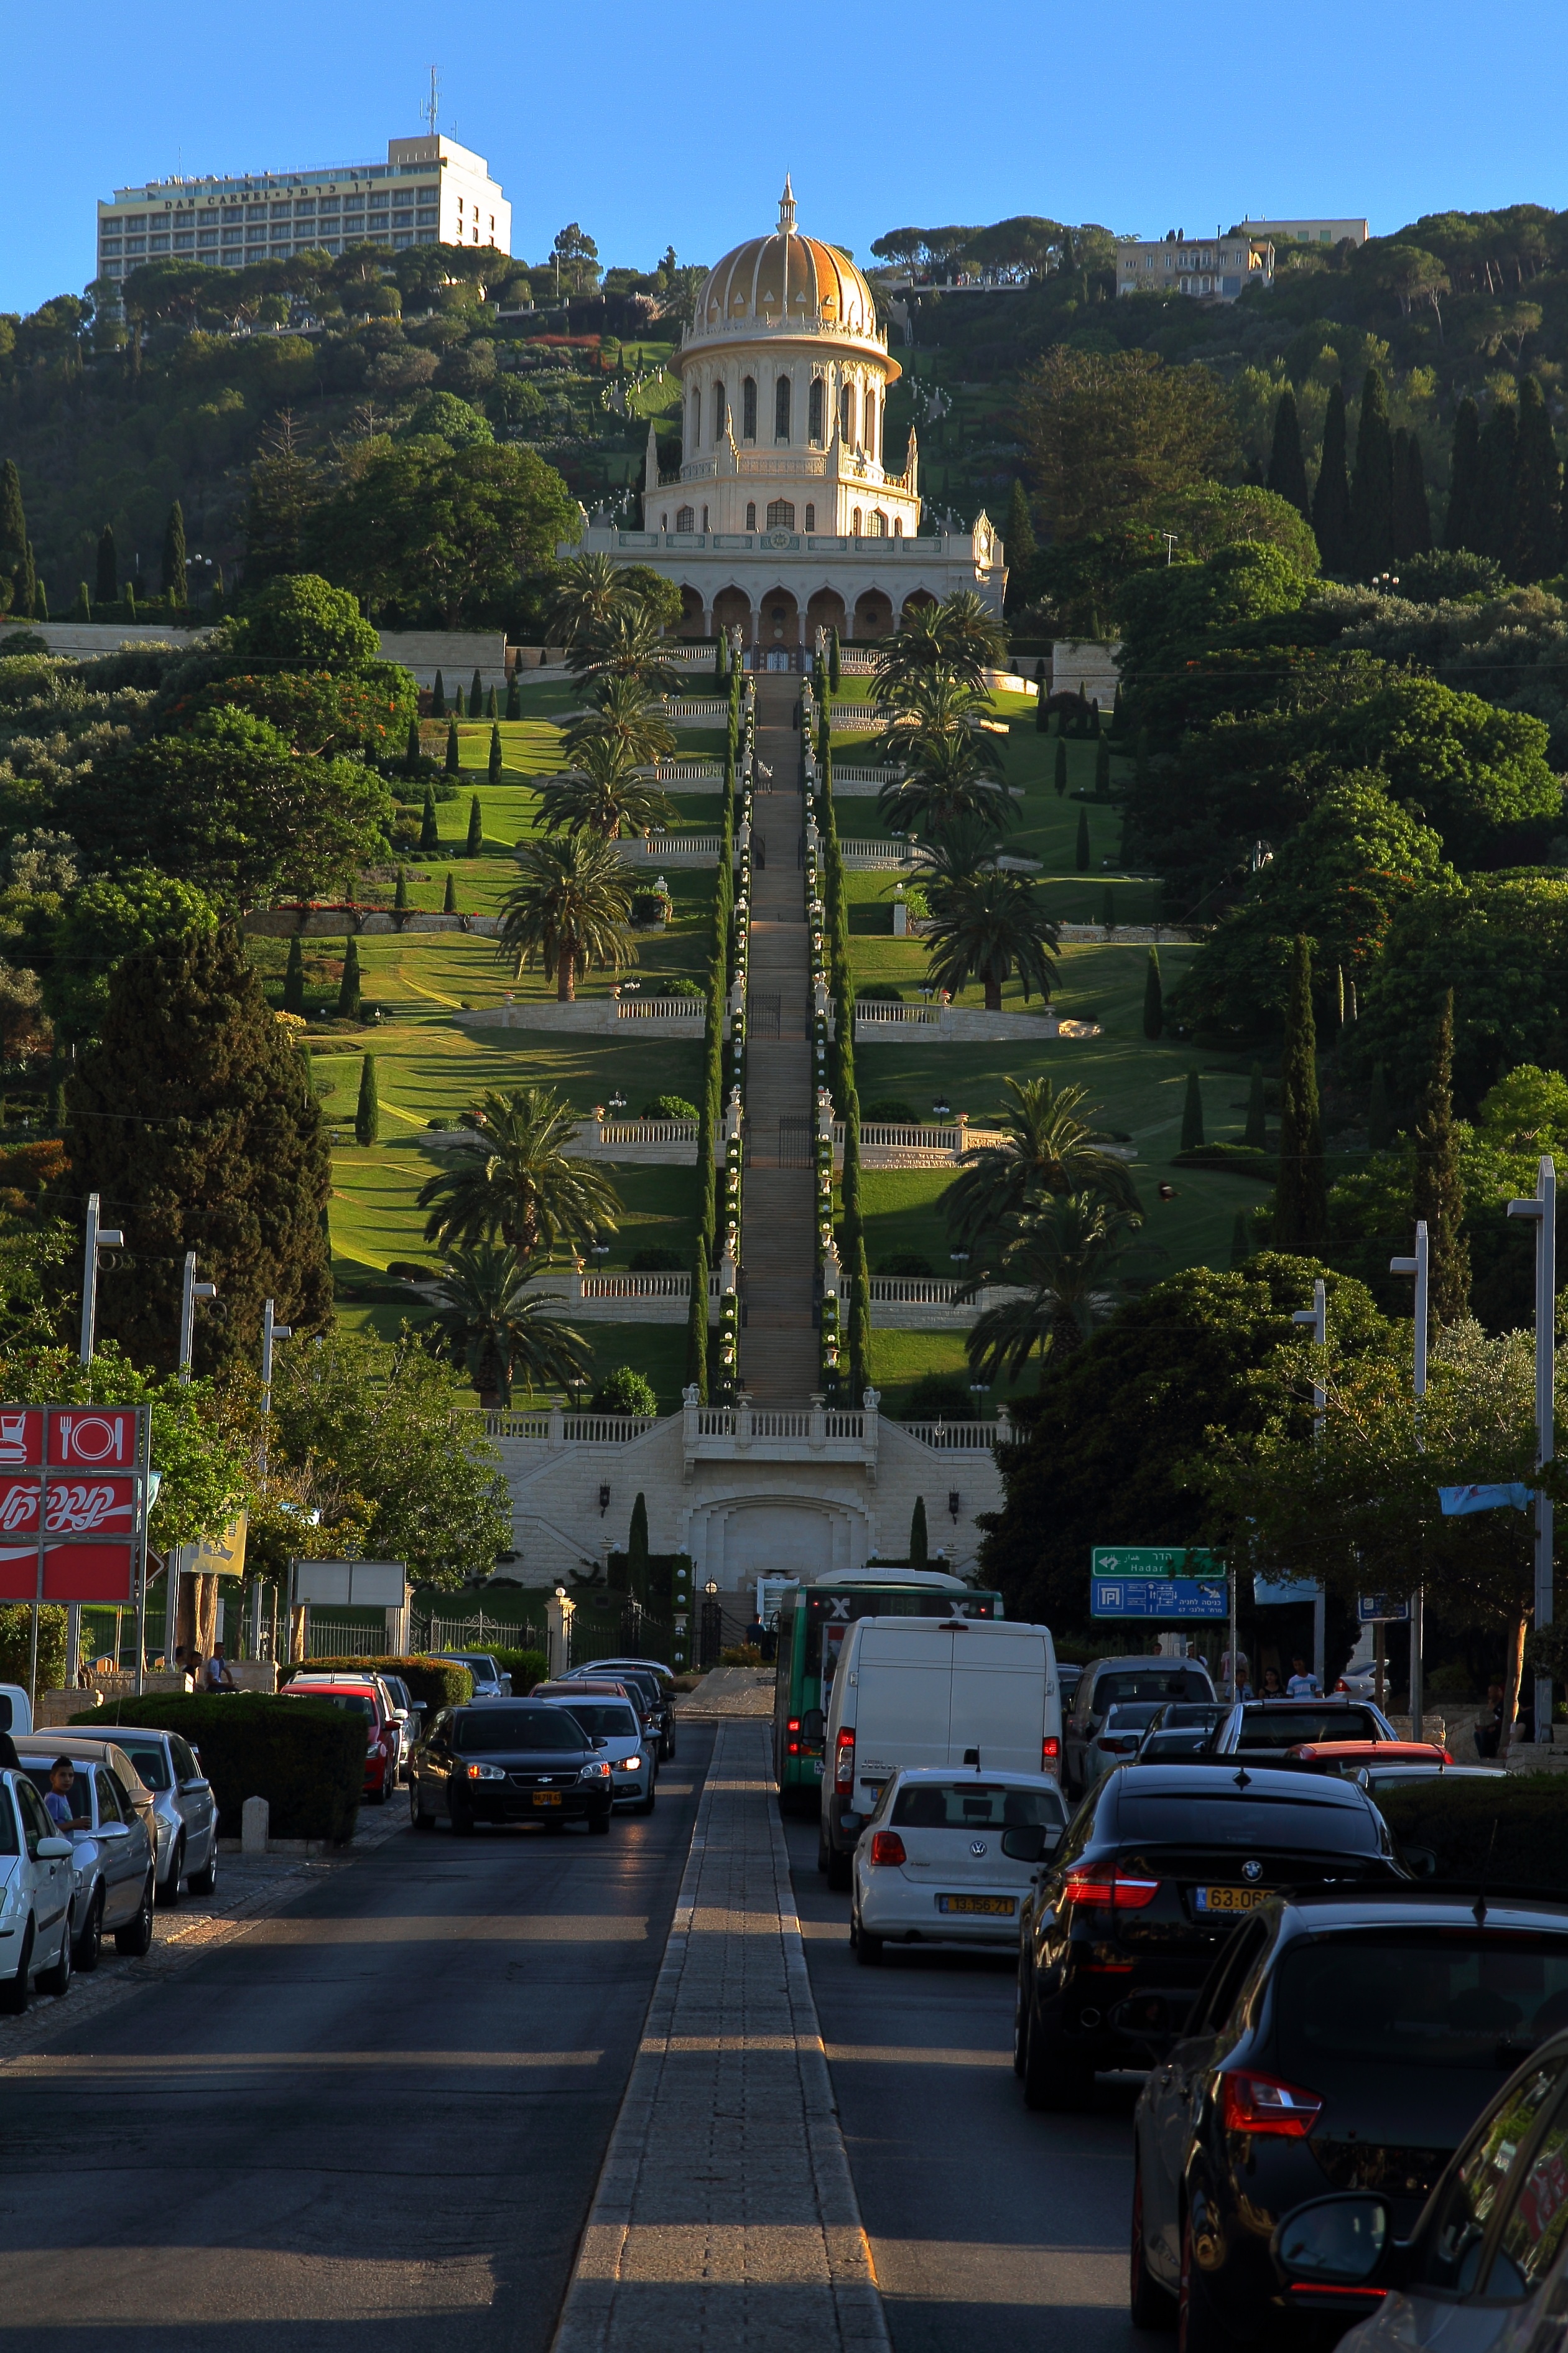
town, city, cityscape, downtown, tower, landmark, tourism, temple, town square, metropolis, haifa, urban area, bah faith, human settlement, metropolitan area